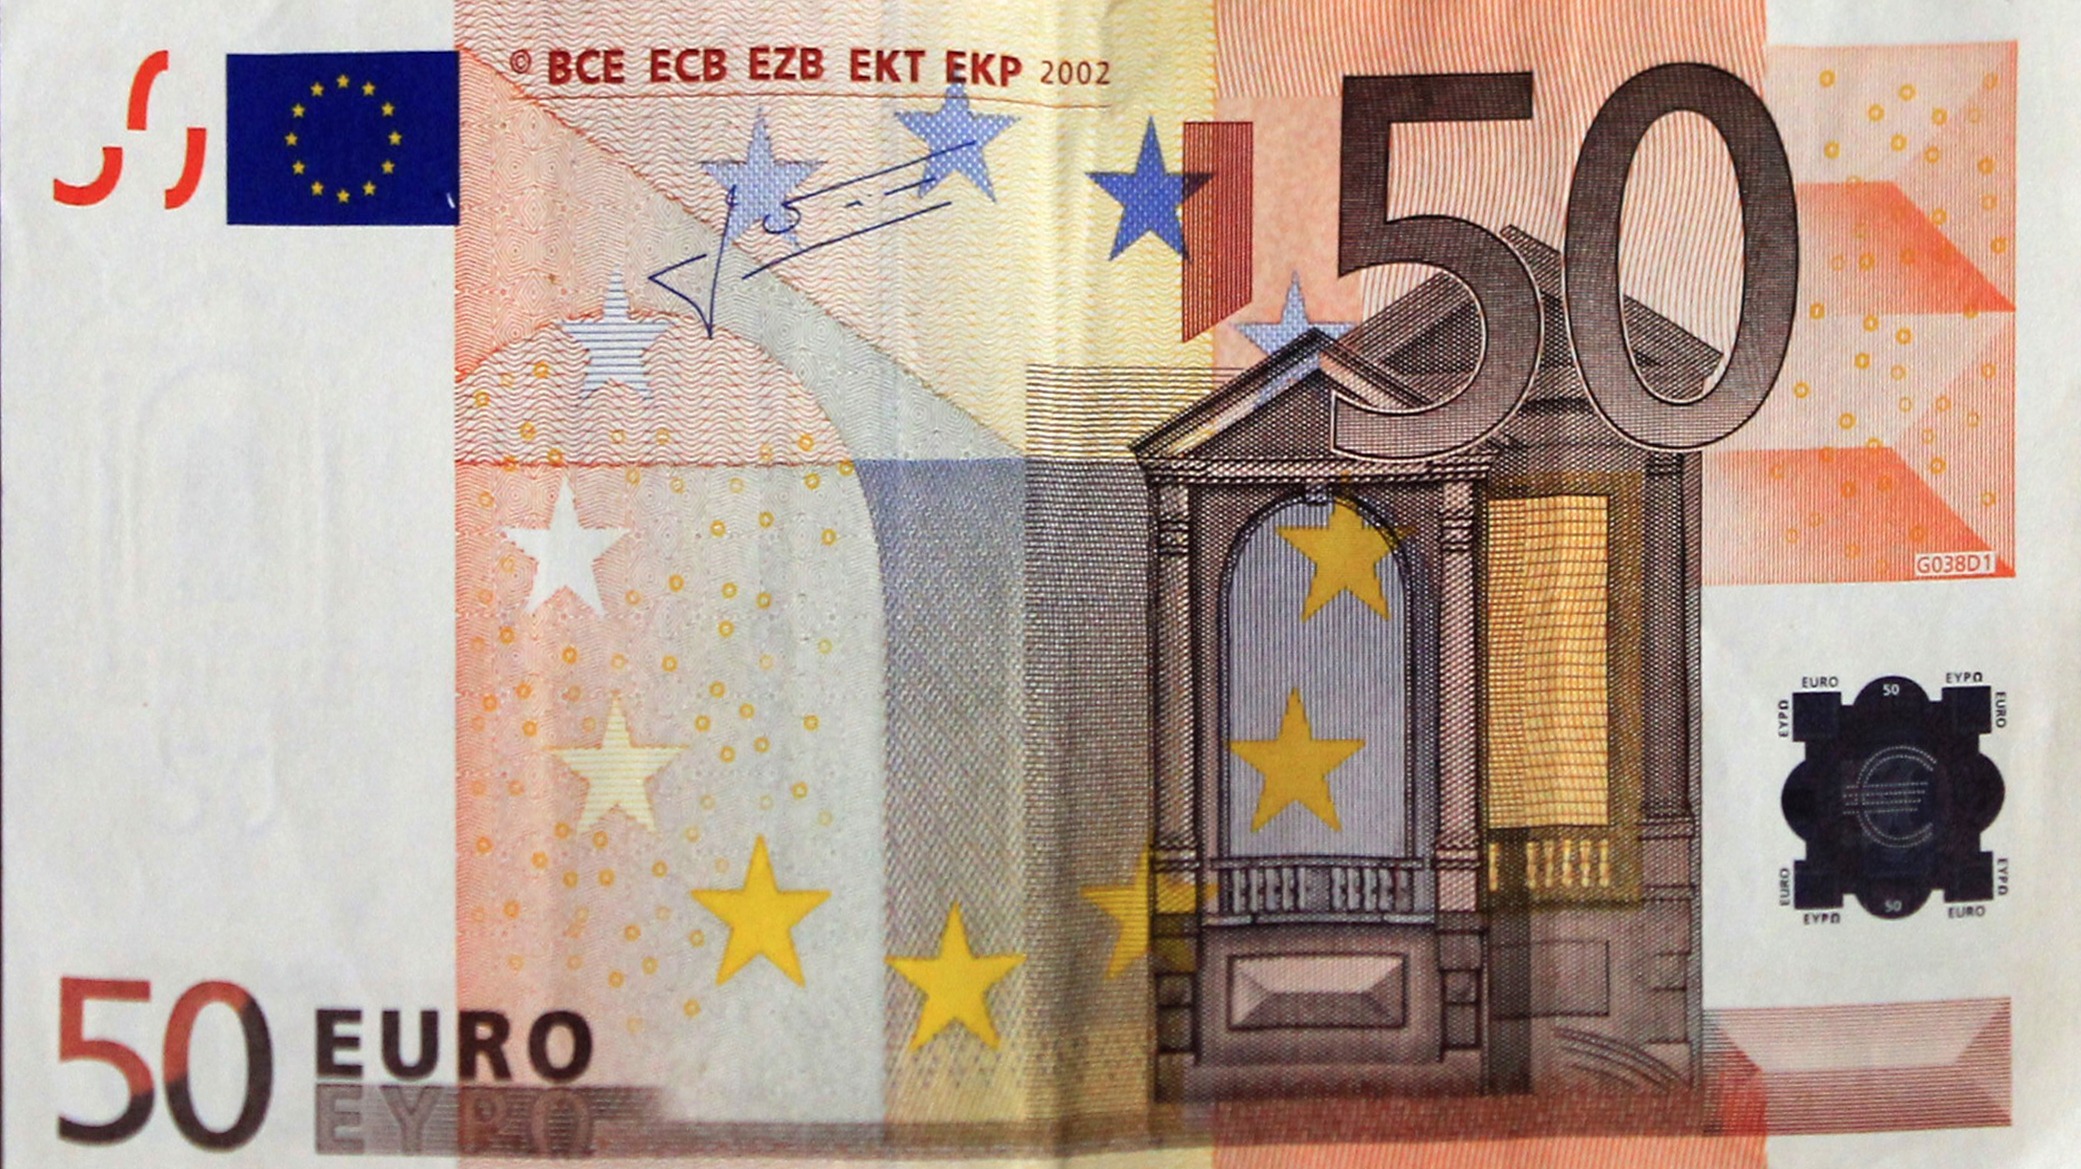
money, paper, material, art, drawing, illustration, currency, euro, banknote, bills, dollar bill, paper money